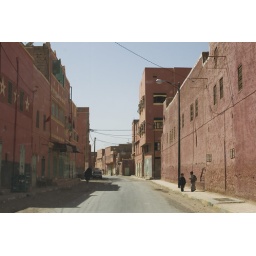
two kids in a pink street